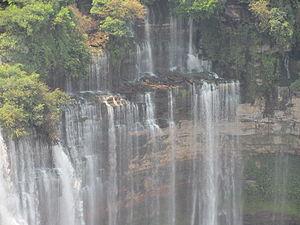
Les Chutes de Kalandula sont des chutes d'eau de la rivière Lucala dans le Municipio Calandula, province Malanje, en Angola. Comme le pouvoir colonial portugais avait donné le nom Duque de Bragança à la localité de Kalandula, le nom des chutes était les Quedas de Duque de Bragança.